Describe the emotion expressed in this image:  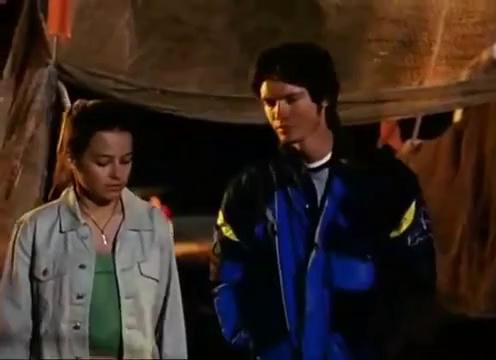
This person displays Suffering, valence and arousal with high intensity.